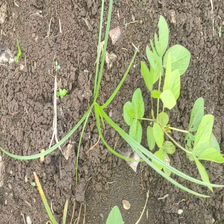
Weed species: Lavhala_(Cyperus_Rotundus)